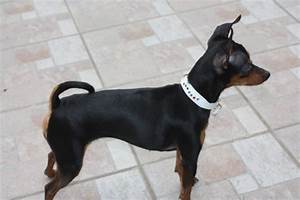
Label: cane